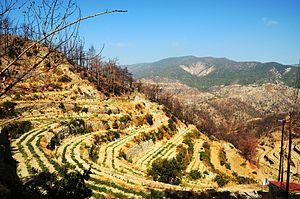
Vignoble de Palendria suivant les courbes de niveau
La viticulture à Chypre est très certainement une des plus anciennes du monde méditerranéen comme en attestent les découvertes archéologiques récentes. Le vin produit sur l'île entra très tôt dans la mythologie grâce à Aphrodite, native de Chypre, et à Dionysos, dieu du vin, dont les mosaïques à Paphos montrent l'importance du culte qui lui était porté. De plus l'île peut se targuer, avec la Commandaria de posséder la plus ancienne appellation au monde. Ce vin, découvert lors des croisades fut, tout au cours du Moyen Âge considéré comme le meilleur et le roi Philippe-Auguste le fit pape de sa cave. Devenu le royaume de la maison de Lusignan, Chypre pendant quatre siècles fut la plaque tournante du commerce entre l'Occident et les comptoirs d'Orient. Passée ensuite sous la domination de Venise, elle fut intégrée à l'empire ottoman de 1571 à 1878. Ce fut une période défavorable pour ses vins. Les Anglais ayant récupéré l'île aux Turcs, permirent un renouveau à la viticulture. Entre la première et la seconde guerre mondiale, le vin produit se vendit en vrac sans problème.